Canada in World War I

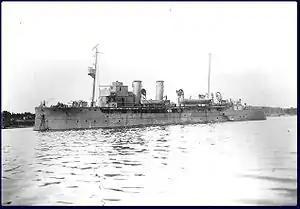
HMCS "Margaret", . The government vessel was pressed into naval service at the outbreak of war.

Between August 26 and September 2, the Canadian Corps launched multiple attacks near the German front at Canal du Nord. On September 27, 1918, the Canadian Corps broke through the Hindenburg Line by smashing through a dry section of the Canal du Nord. The operation ended in triumph on October 11, 1918, when the Canadian forces drove the Germans out of their main distribution centre in the Battle of Cambrai. The corps carried on to swift successes at Denain and Valenciennes and on the final day of the war marched successfully to Mons.